Chinese Camp, California

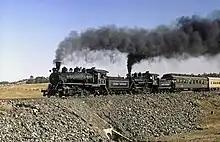
Sierra Railroad excursion train starts upgrade out of Chinese Camp, September 1971

Chinese Camp is a census-designated place (CDP) in Tuolumne County, California, United States. The population was 90 at the 2020 census, down from 126 at the 2010 census, which was down from 146 at the 2000 census. It lies in the grassy foothills of the Sierra Nevada near the southern end of California's Gold Country.